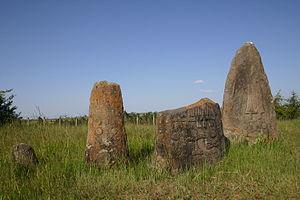
Stèles sculptées